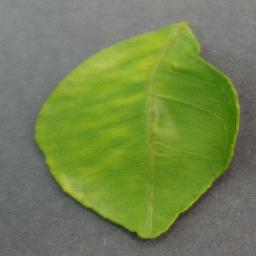
Label: Orange___Haunglongbing_(Citrus_greening)